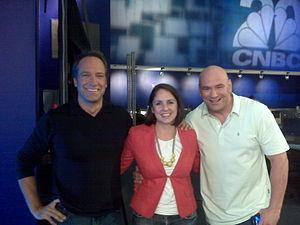
Dana White est l'actuel président de l'Ultimate Fighting Championship, une organisation de combat libre basée aux États-Unis.